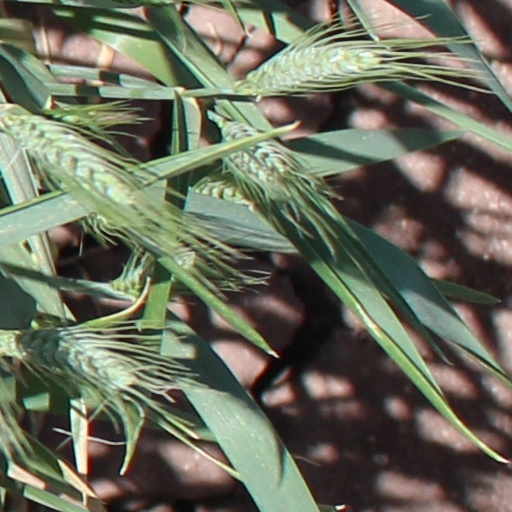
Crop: wheat